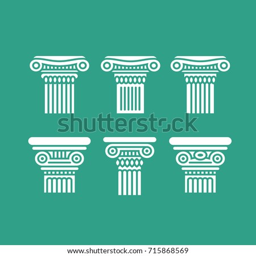
white parts of columns on a green background